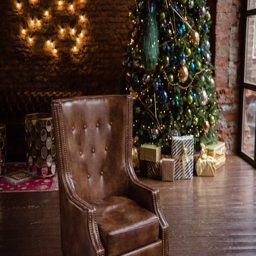
christmas tree and christmas gift boxes in the interior with a fireplace